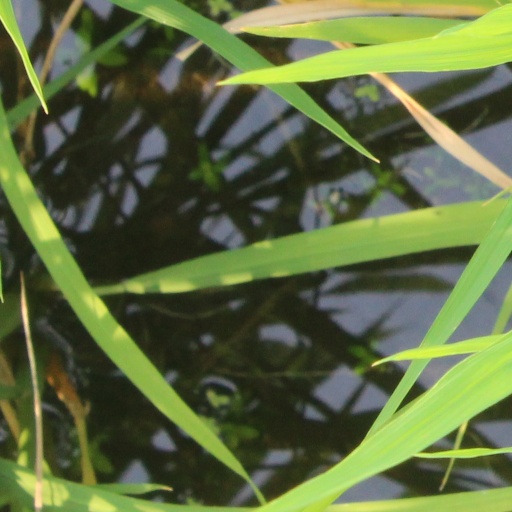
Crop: rice